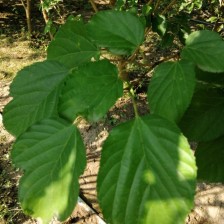
Variety: WhiteKing